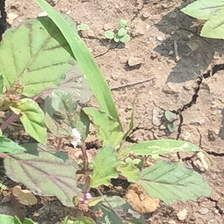
Weed species: Punarnava _(Boerhaavia diffusa)